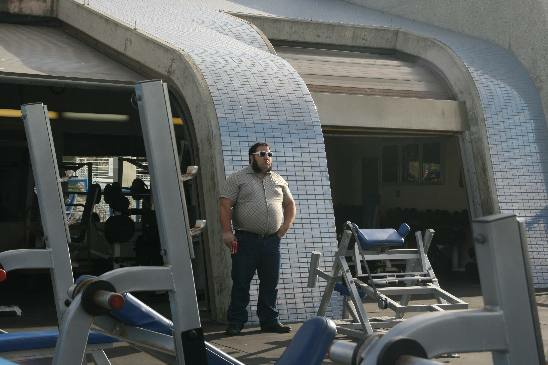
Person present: Yes